Gerra (Verzasca)

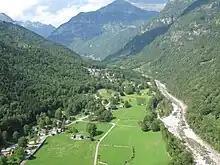
Gerra in the Verzasca valley

It consisted of Gerra Piano and Agarone, exclaves in the Magadino Plain, and the main part (Gerra Valle) of the municipality in the Verzasca valley.